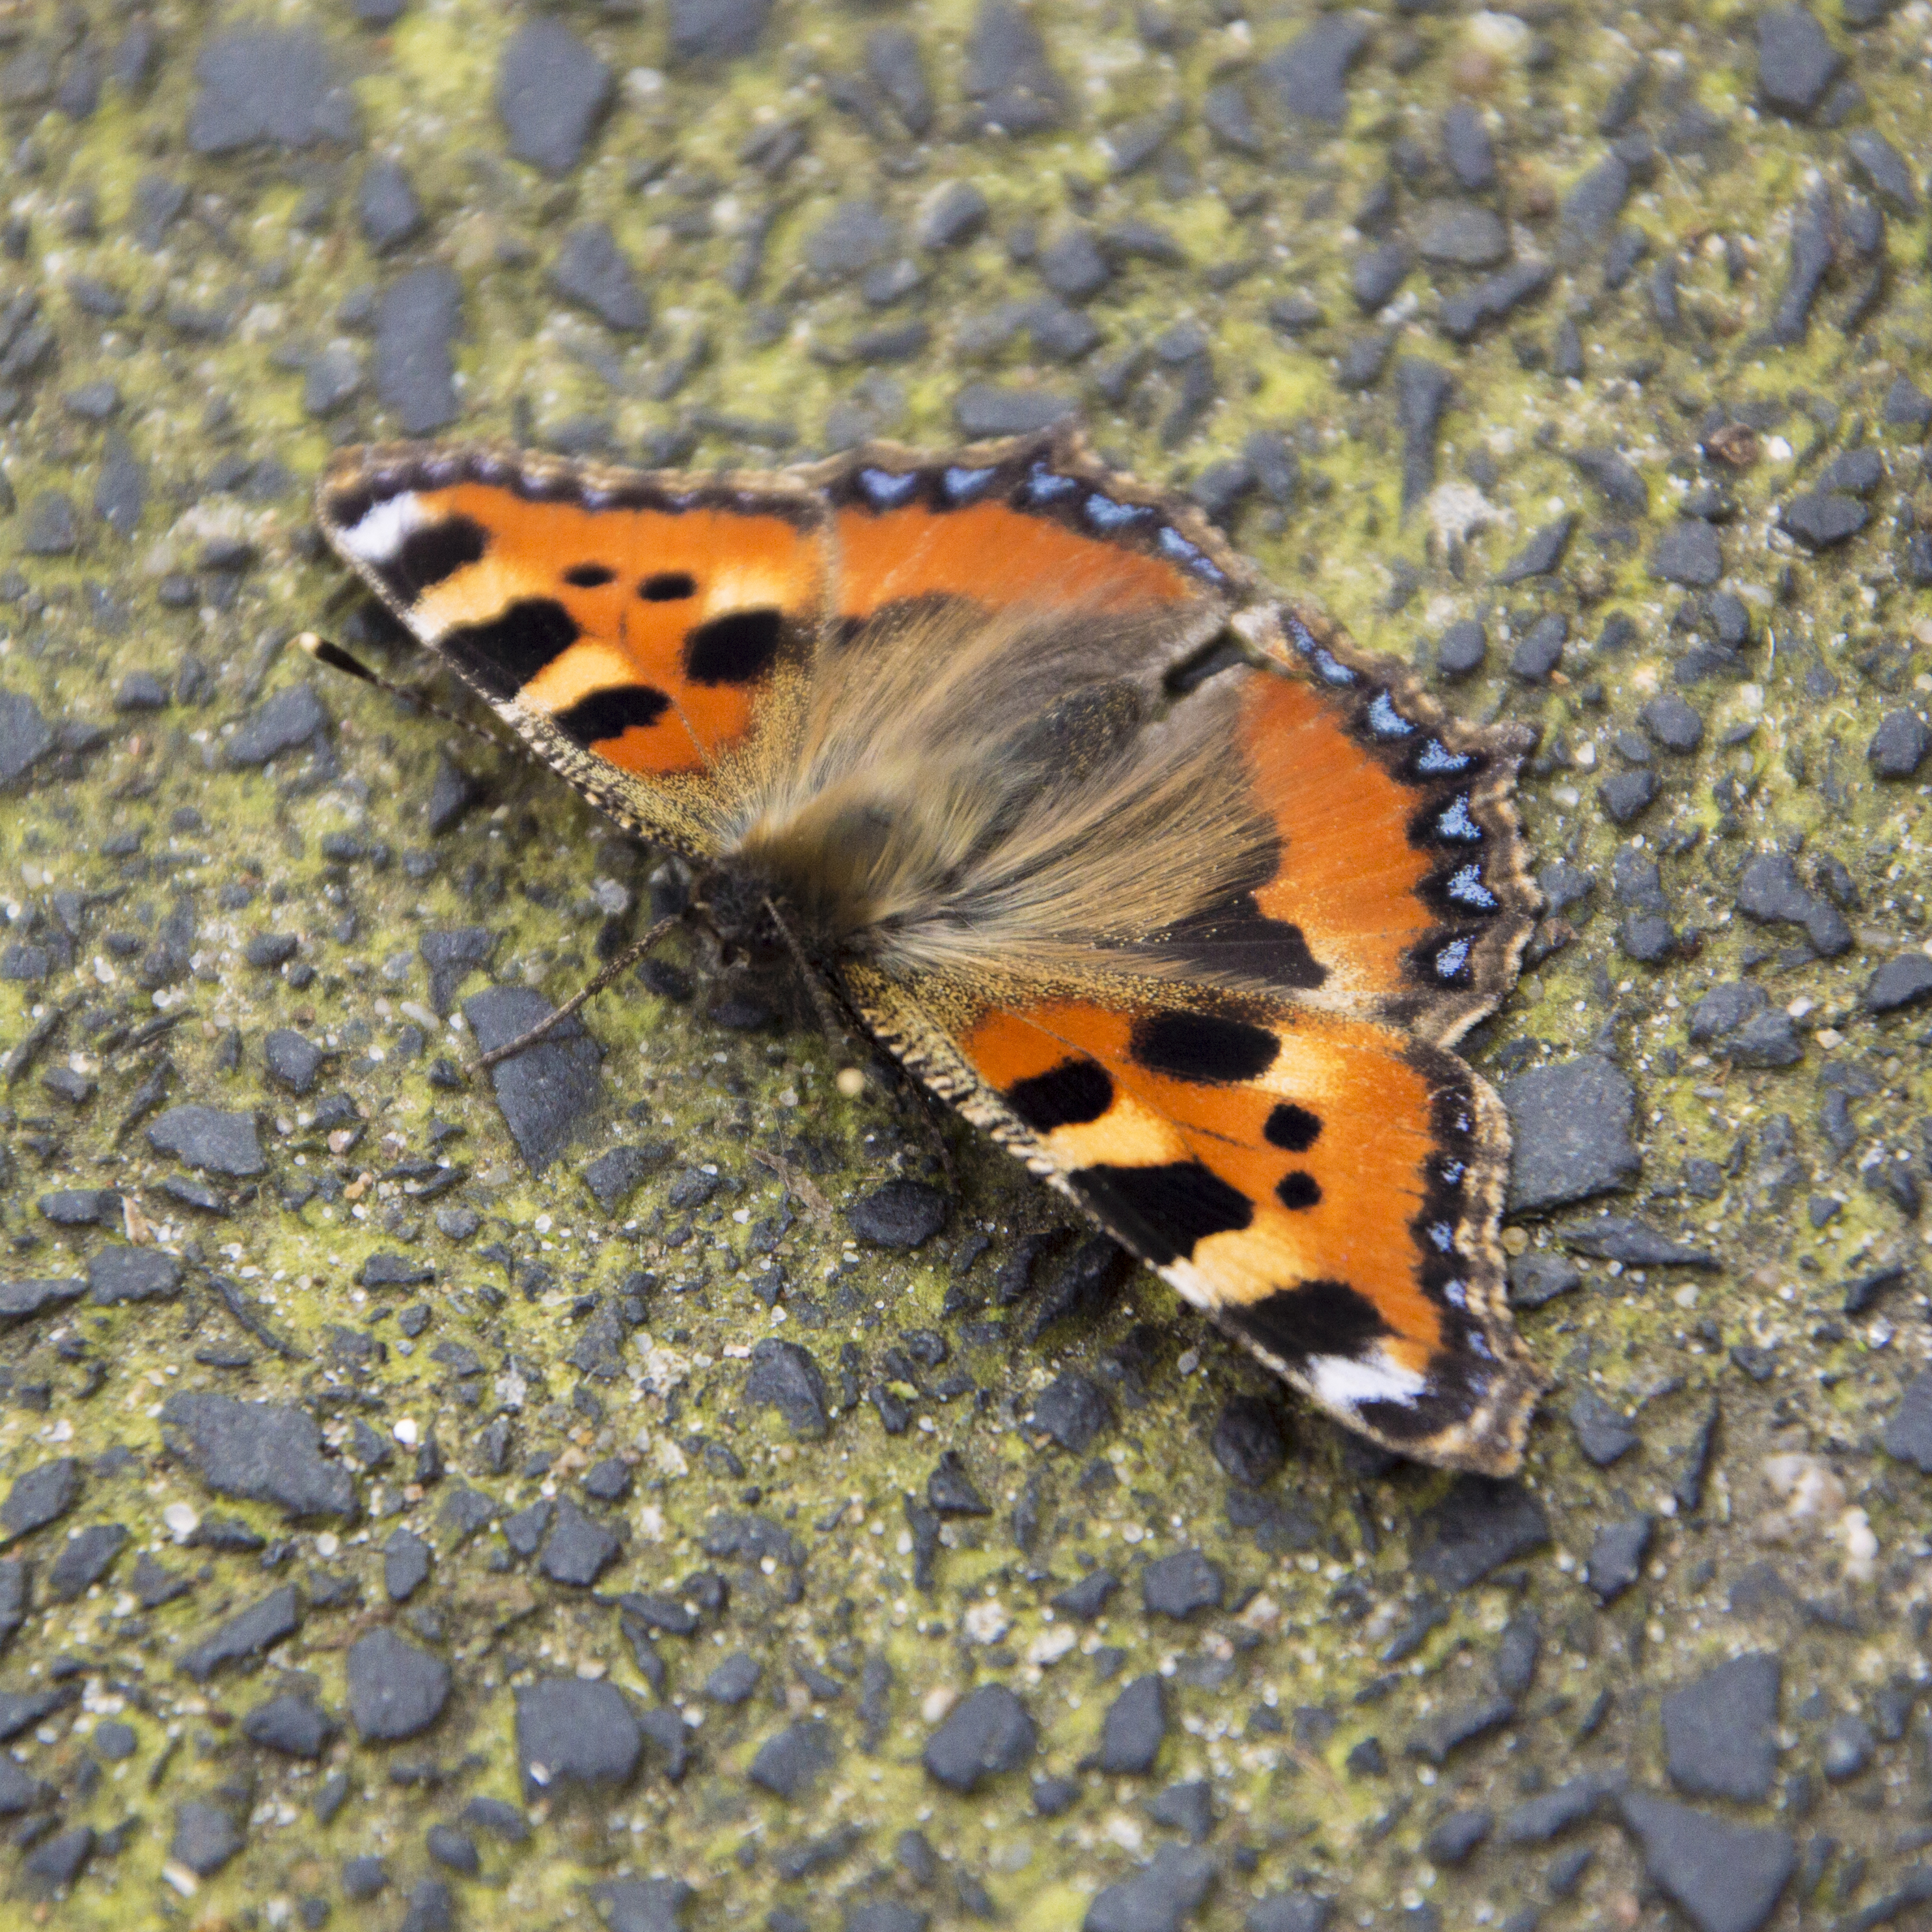
nature, outdoor, wing, photography, leaf, wildlife, insect, macro, biology, butterfly, closeup, fauna, invertebrate, monarch butterfly, nederland, netherlands, animals, outdoorphotography, insects, insekten, paulvandevelde, pdvandevelde, padagudaloma, natuurfotografie, dordrecht, nederlandinfotos, vlinder, macro photography, arthropod, smalltortoiseshell, kleinevos, pollinator, moths and butterflies